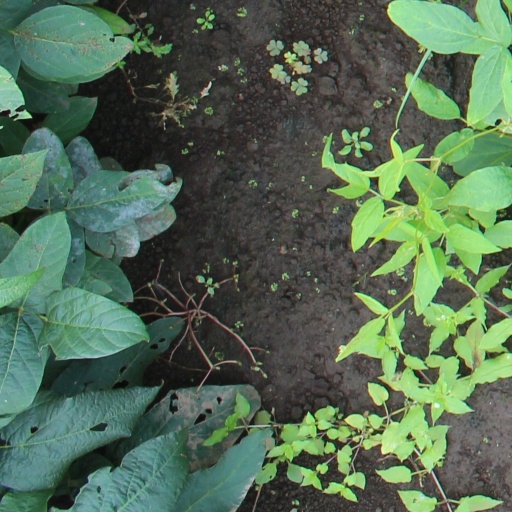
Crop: soybean